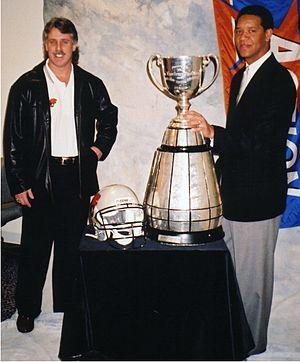
Le Clan de Simon Fraser est un club omnisport universitaire de l'Université Simon Fraser à Vancouver, Canada. Le Clan, faisant partie de la Great Northwest Athletic Conference, est le seul membre non américain de la National Collegiate Athletic Association. Le Clan est constitué de 17 équipes.